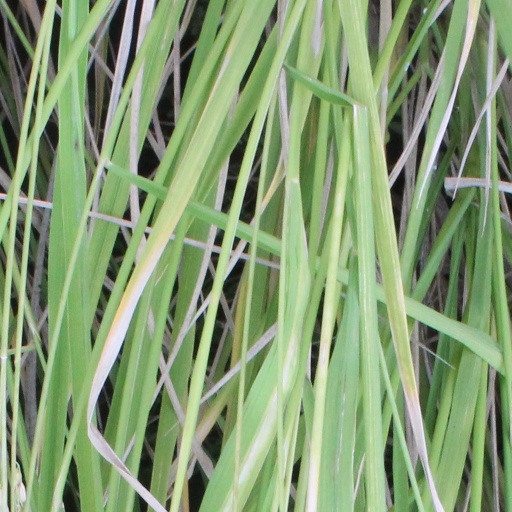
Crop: rice